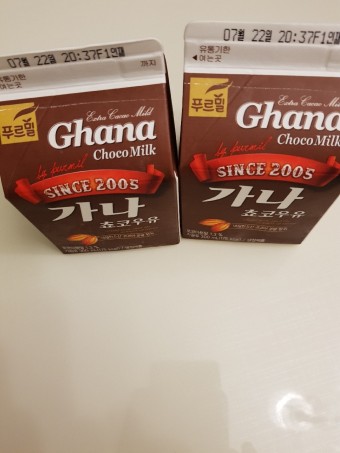
Label: paper